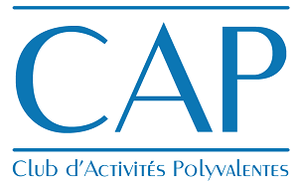
Club d’Activités Polyvalentes est un club d’étudiants de l’École Nationale Polytechnique.
L’École nationale polytechnique ou plus simplement ENP est une grande école d'ingénieurs. La diversité architecturale de ses bâtiments témoigne des différentes extensions et des élargissements des domaines de compétence de cette école.